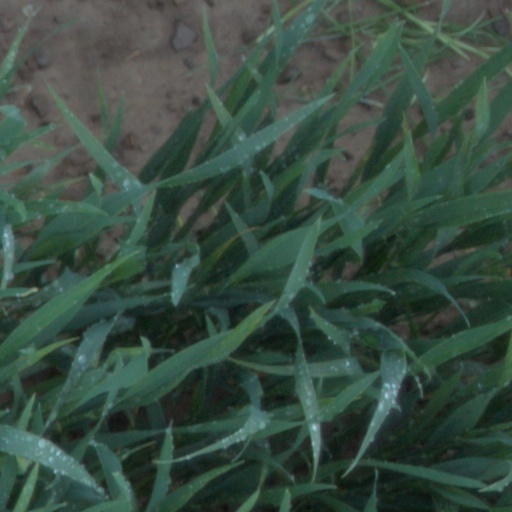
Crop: wheat